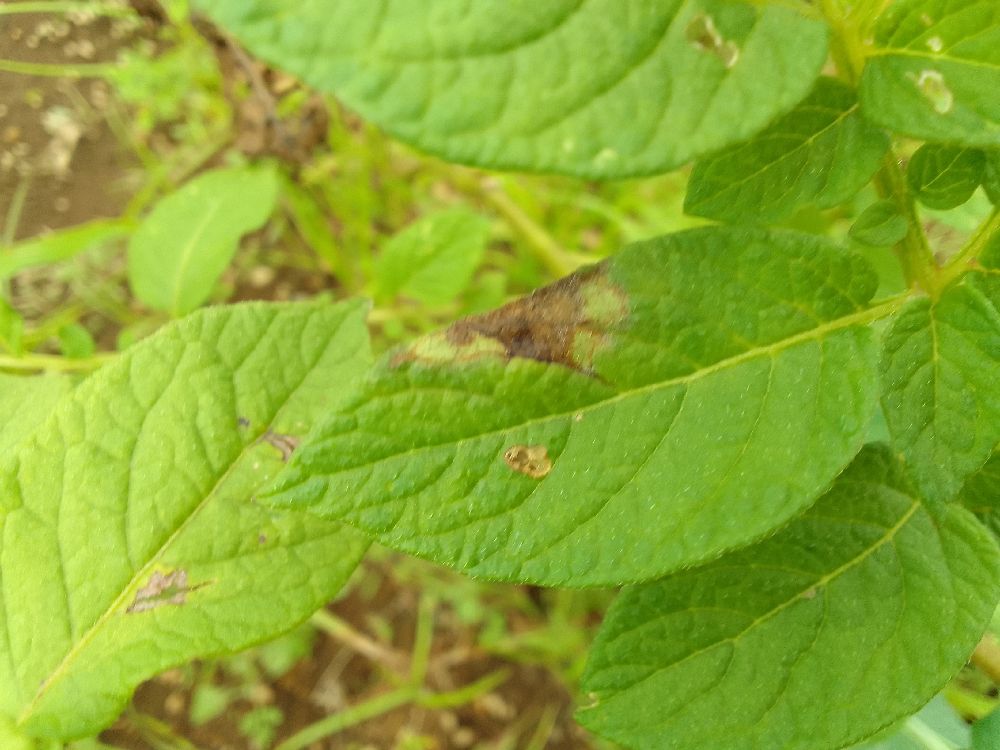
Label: Late blight